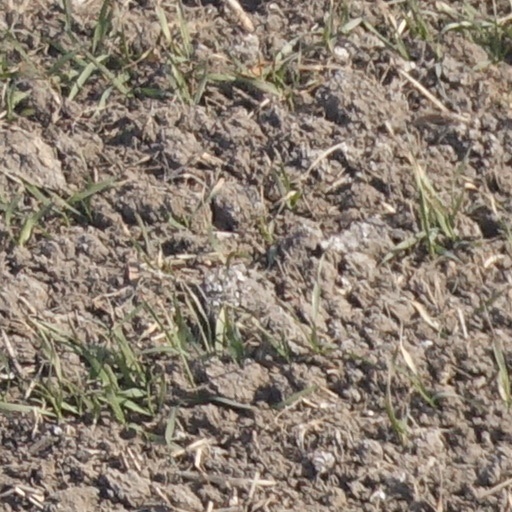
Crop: wheat